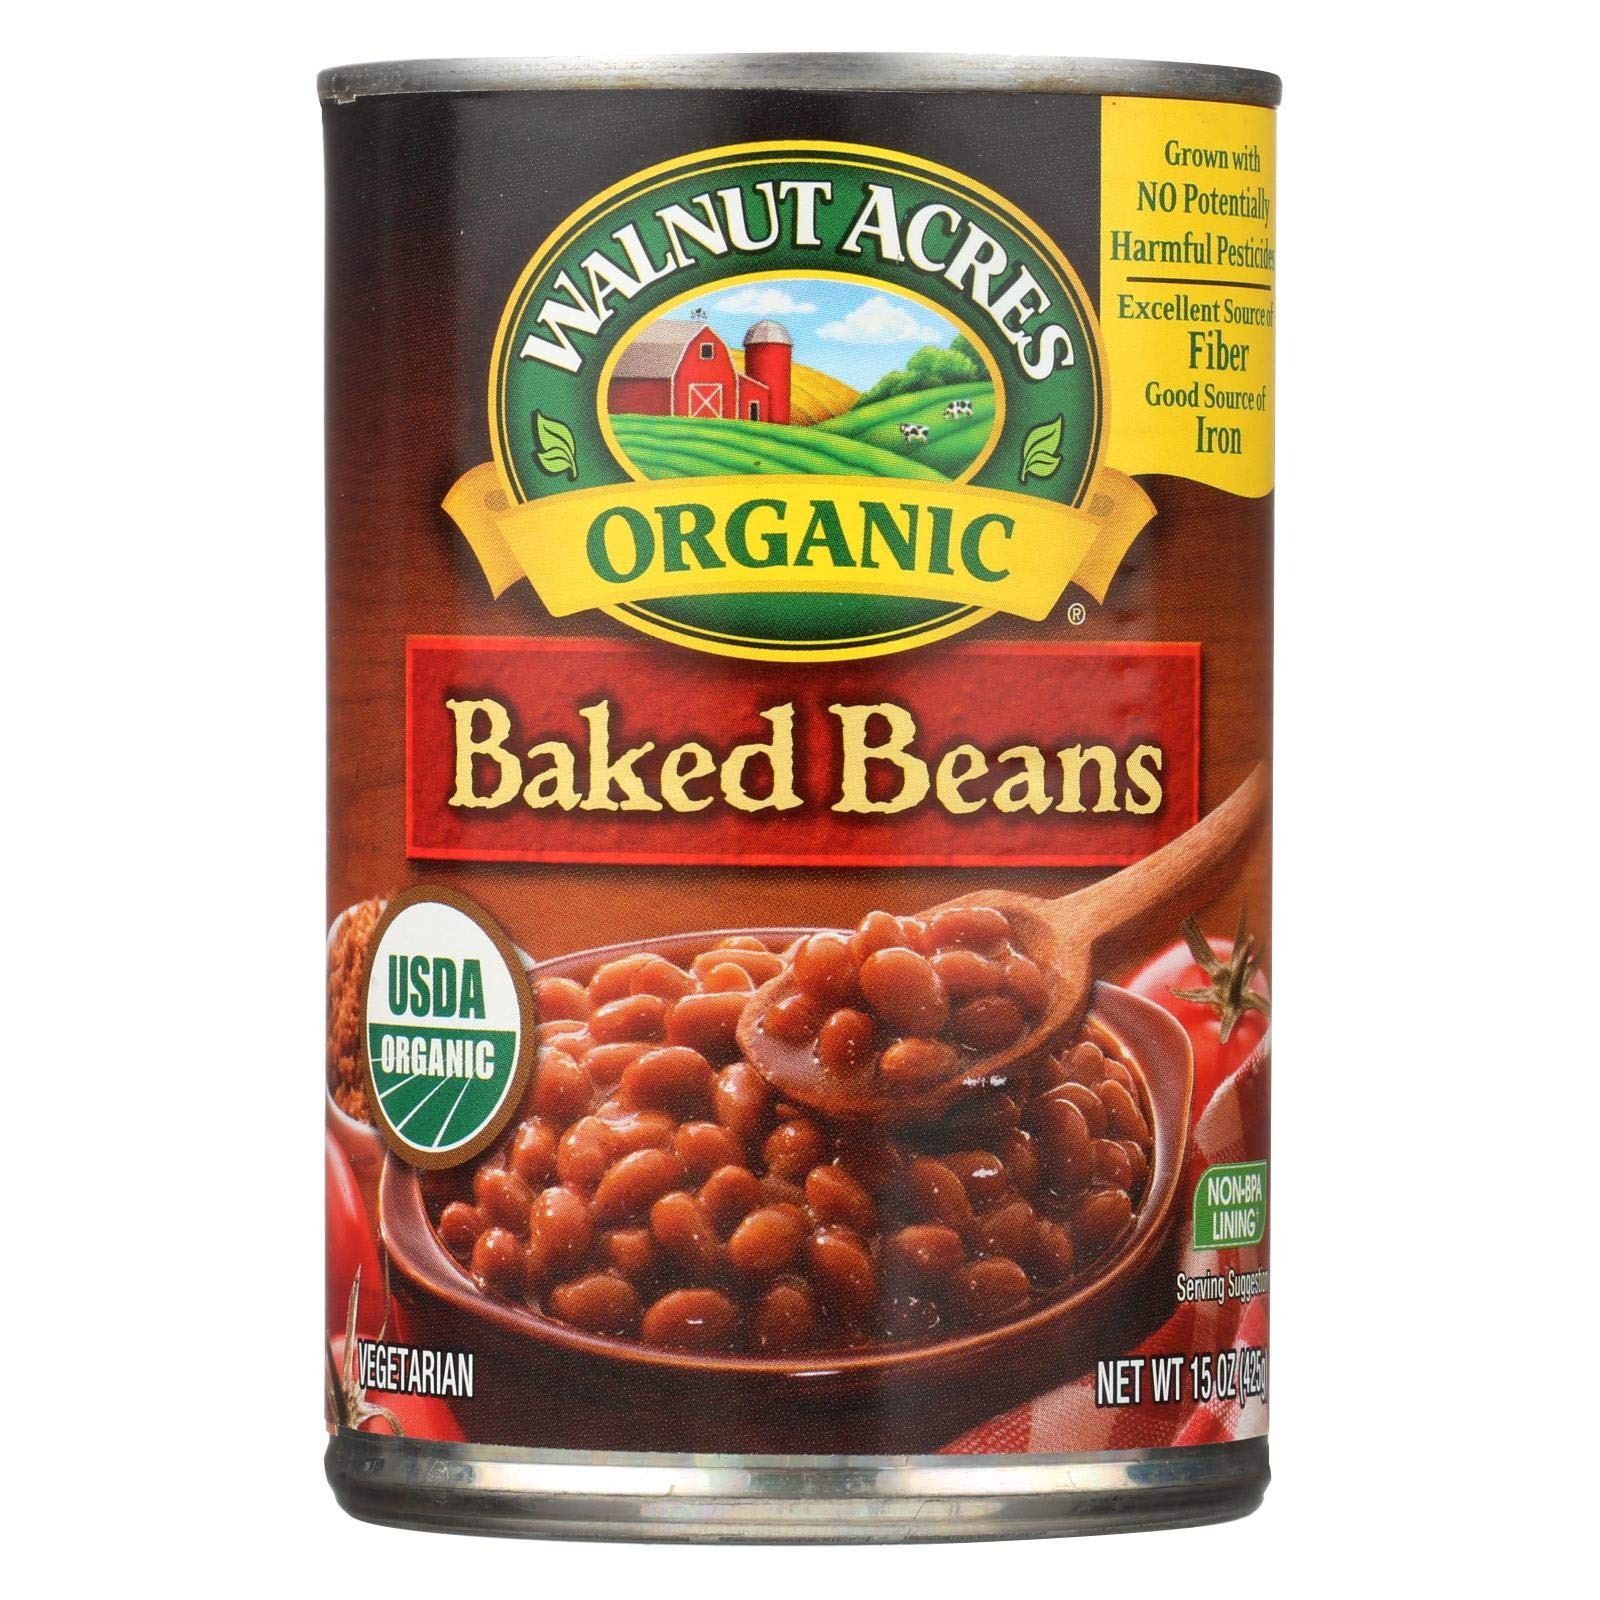
Item Name: Amy's Organic Vegetarian Baked Beans - Case Of 12 - 15 Oz. 15 OZ
Bullet Point 1: Walnut Acres Organic Baked Beans - Case of 12 - 15 oz
Bullet Point 2: No Refined Sugar
Bullet Point 3: No Artificial Ingredients
Bullet Point 4: Organic Original Baked Beans
Bullet Point 5: CANNED,FISH/BEANS/MISC.GOODS
Value: 180.0
Unit: Ounce

Price: 37.38